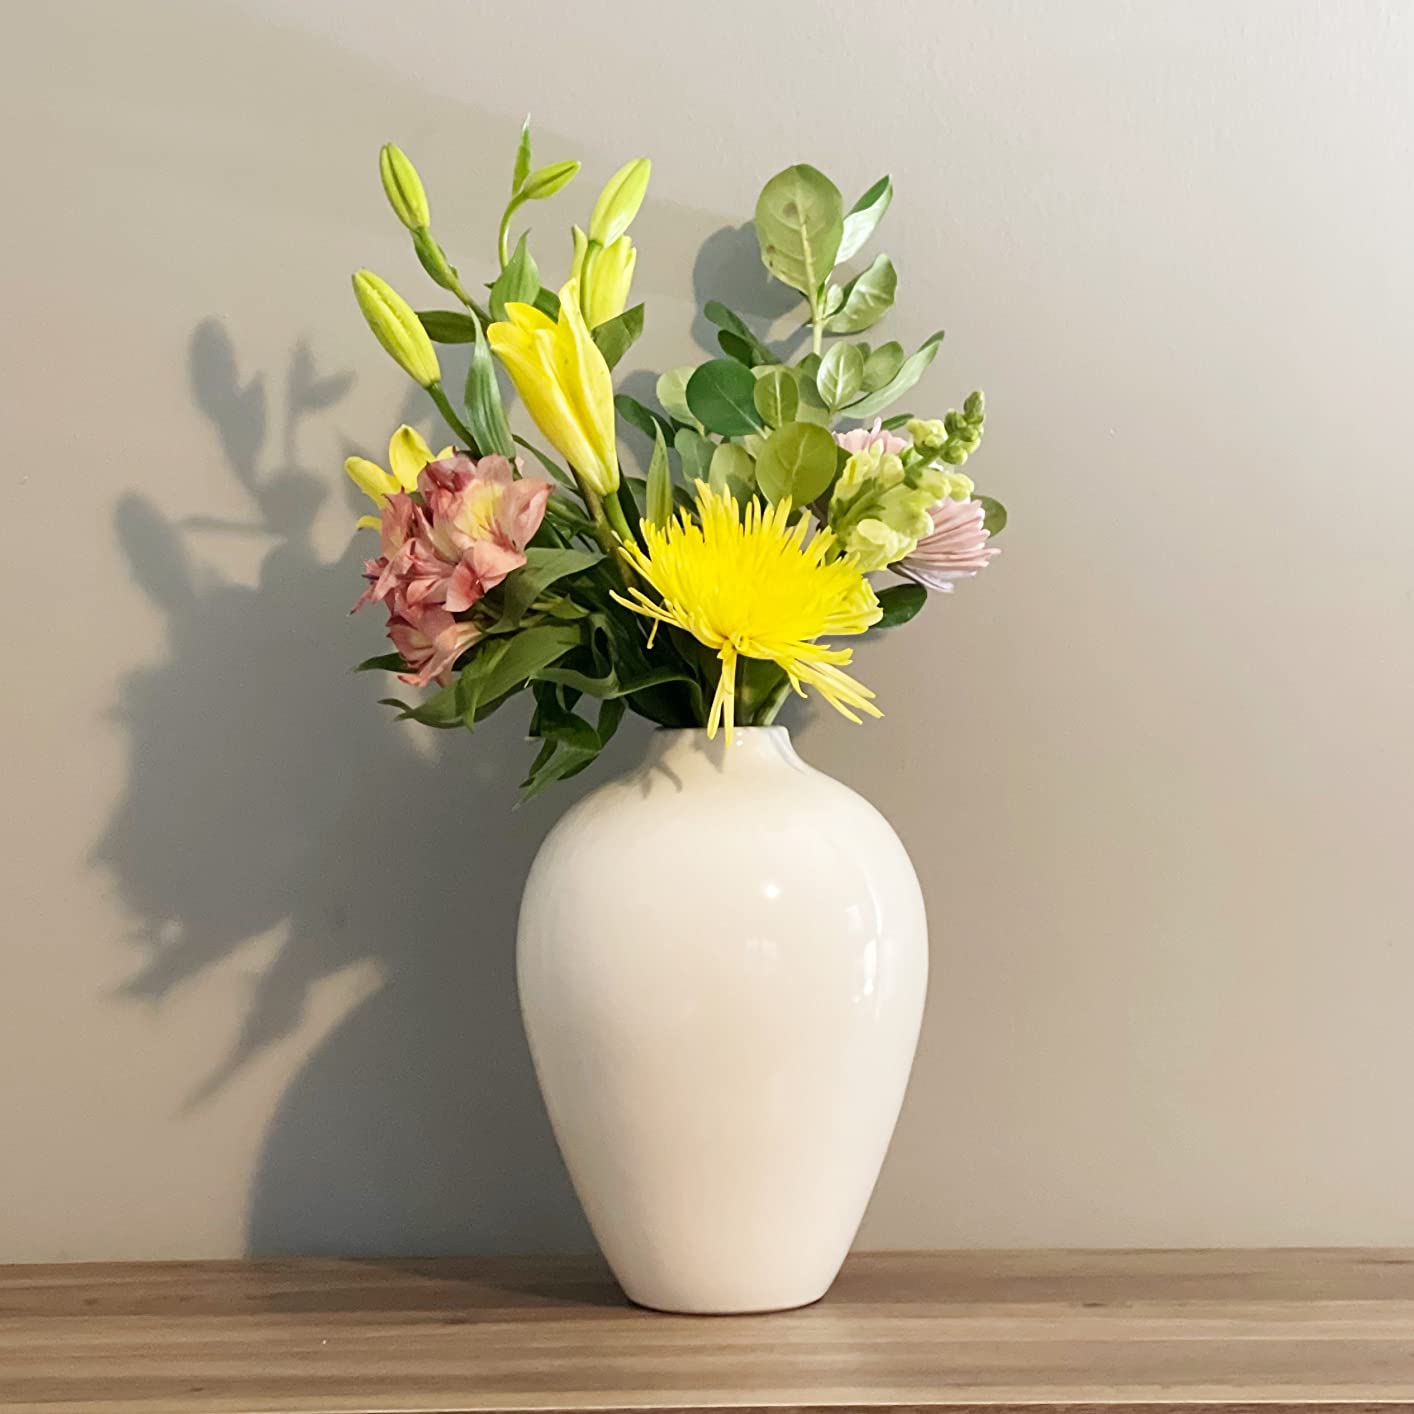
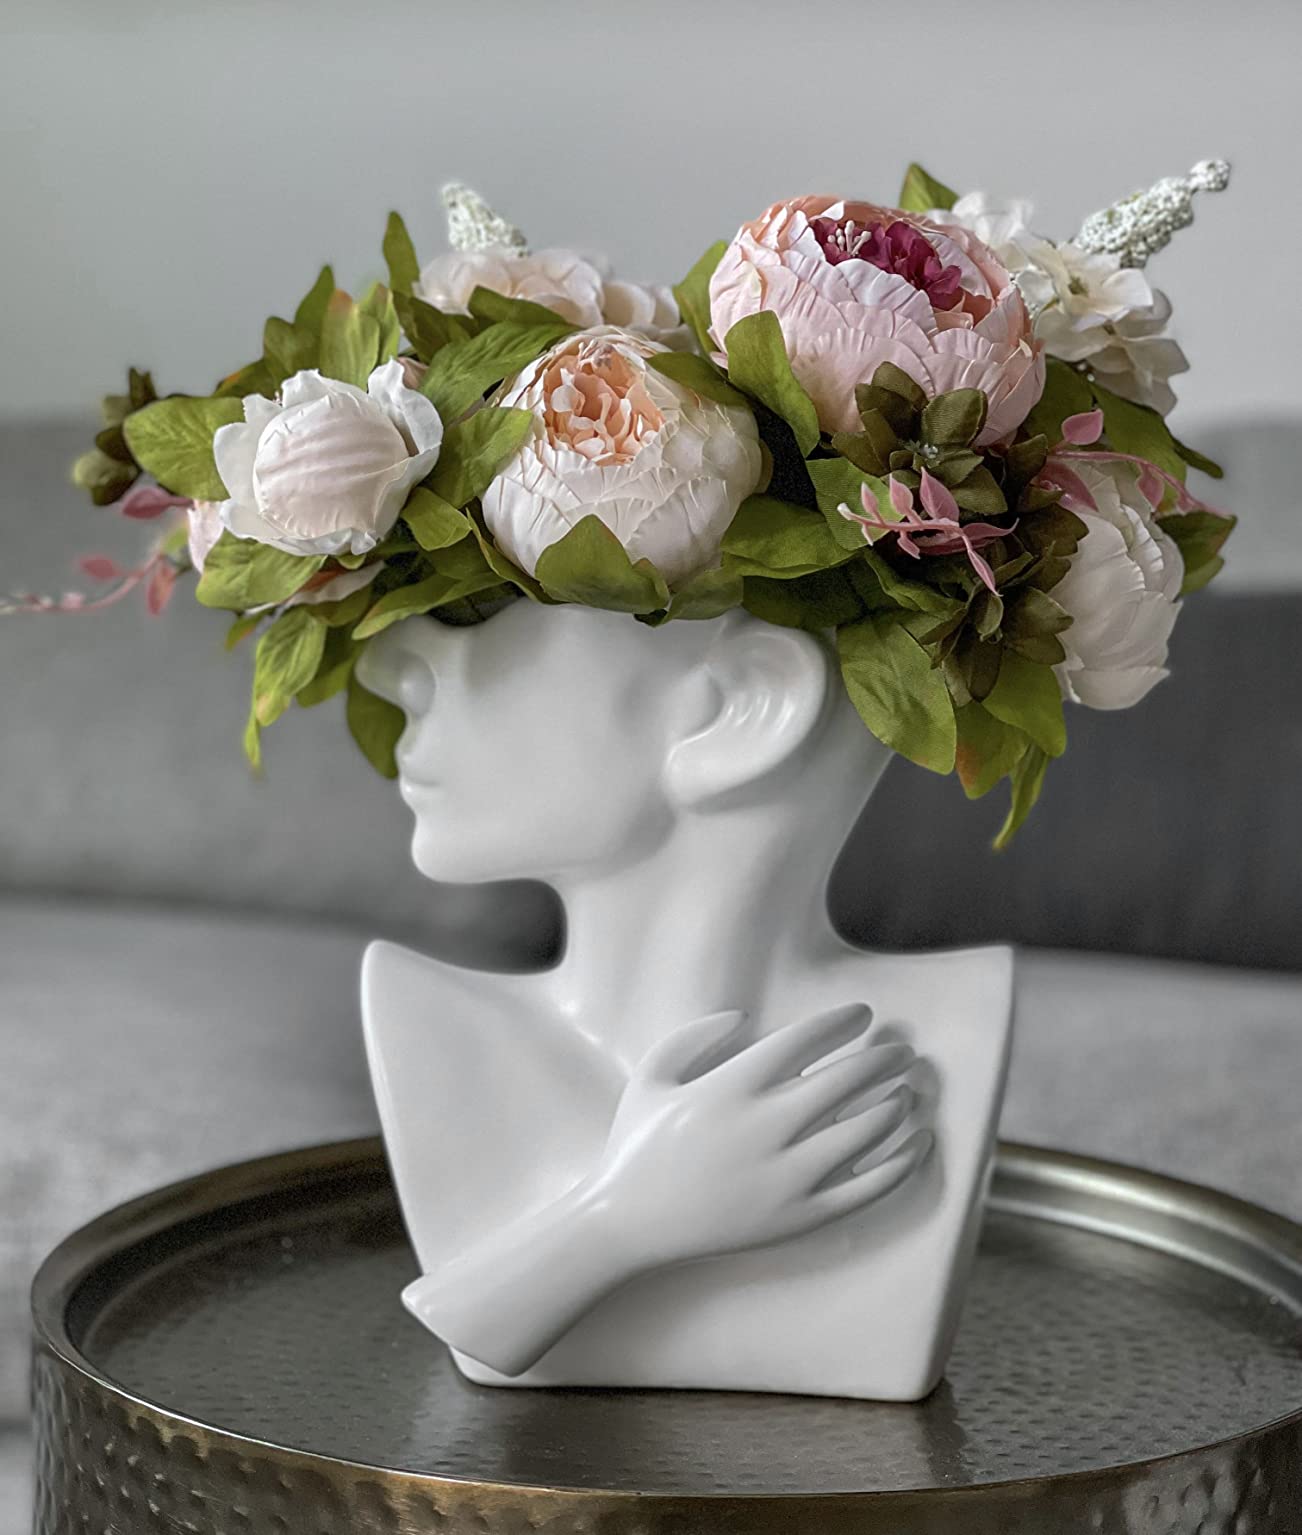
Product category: vase
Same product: no